Debate with Mare at Pare

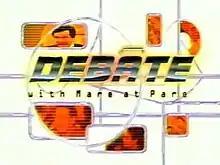
Title card in 2001

Debate with Mare Pare is a Philippine television public affairs debate show broadcast by GMA Network. Hosted by Oscar Orbos and Solita Monsod, it premiered on November 18, 1998. The show concluded on November 2, 2006.